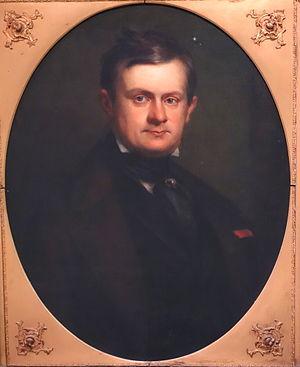
Charles Joseph Pascal de Luesemans, né à Tirlemont, le 20 avril 1808 et mort à Liège le 26 mars 1882, est un homme politique belge de tendance libérale.